Higo-Ikura Station

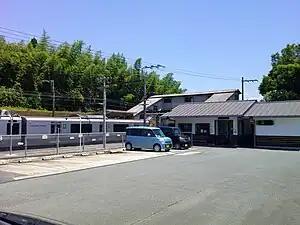
station building and platform

is a passenger railway station located in the city of Tamana, Kumamoto Prefecture, Japan. It is operated by JR Kyushu.